List of Durarara!! characters

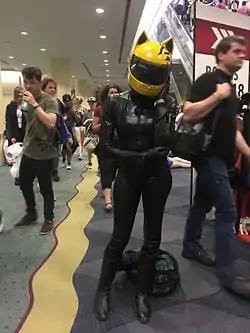
A cosplay of Celty Sturluson at Fan Expo Canada 2016 in Toronto.

The Van Crew is a group of friends who travel around Ikebukuro in a van. Though seemingly harmless and amiable, in reality the group are vigilantes who formerly belonged to the Blue Squares, but defected and became part of the Dollars. They do good deeds around the city in the name of the Dollars. At one point, their van's car door was ripped off by Shizuo Heiwajima; Walker and Erika replaced the door, only to give the van a distinctive look by having different anime characters (most notably Miyuki Shiba from "The Irregular at Magic High School") painted on the side. Notably, all of the characters' names are references to other authors affiliated with Dengeki Bunko, and Walker and Erika, being major otaku, frequently reference other novels in the imprint, such as "Spice and Wolf", "Sword Art Online", "Toradora!", "Black Bullet", and "Bludgeoning Angel Dokuro-chan".